Tutbury bull run

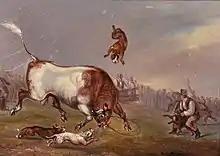
An early 19th-century depiction of bull baiting in England

The bull run originated as an entertainment during the Court of Minstrels, a 14th-century institution that served to regulate the activities of travelling musicians in counties near Tutbury. It was held annually on 16 August, the day after the feast of the Assumption of Mary, though if this was a Sunday it was postponed by a day. An 1835 magazine article claims that the Tutbury bull run was first mentioned in records of 1414 that state that it was first held in 1377. However, it may even be of pagan origin. One folk legend, which is believed to be false, states that the bull run was started by John of Gaunt, who rebuilt Tutbury Castle in 1374, and wanted to remind his Spanish wife of her homeland where bull running was popular. Bull running was a popular blood sport of the late medieval and early modern period; a bull was made to rampage through a town for entertainment, often chased by the residents. The bull was often killed or maimed in the chase or else subsequently baited to death.